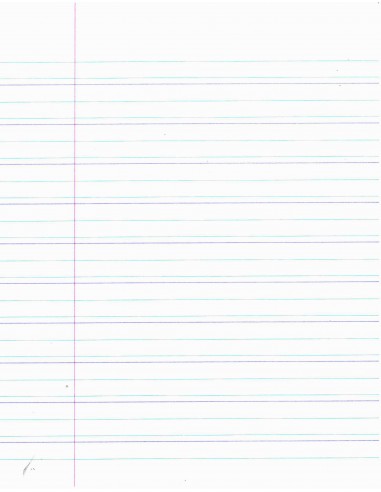
Dafa mel ne nataal bi ngeen ma yónnee, dafa mel ni ab ab cahier la bind mbind moo xam ne mu yaatu la...dees na koy man a binde. Gis naa fi rëdd yu orãs yu vert am na fi tamit, këyit bi weex tàll la def.